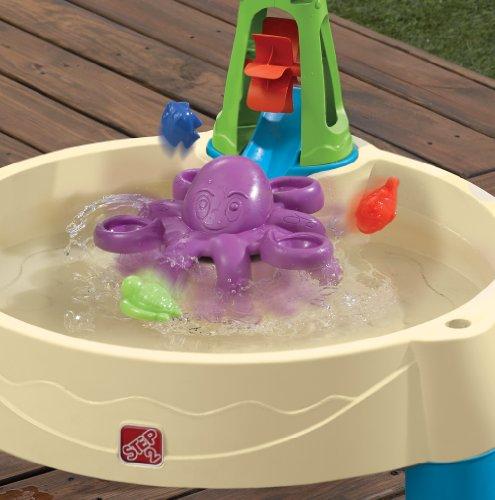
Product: Step2 Wild Whirlpool Water Table
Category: Toys & Games | Sports & Outdoor Play | Sand & Water Tables
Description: Table also includes a rotating octopus that creates a whirlpool effect.
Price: $34.99
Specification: ProductDimensions:31.5x31.5x28.5inches|ItemWeight:8.6pounds|ShippingWeight:10.85pounds(Viewshippingratesandpolicies)|ASIN:B00IGXUSGY|Itemmodelnumber:840100|Manufacturerrecommendedage:18months-15years